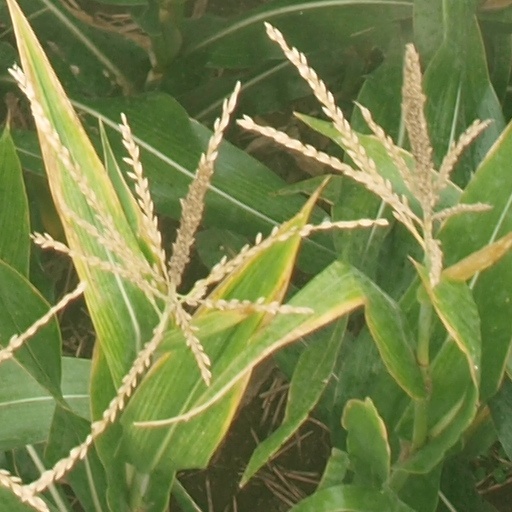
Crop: maize; corn